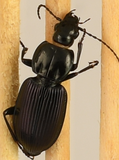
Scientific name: Pterostichus trinarius
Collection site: Blandy Experimental Farm NEON (BLAN), plot BLAN_009